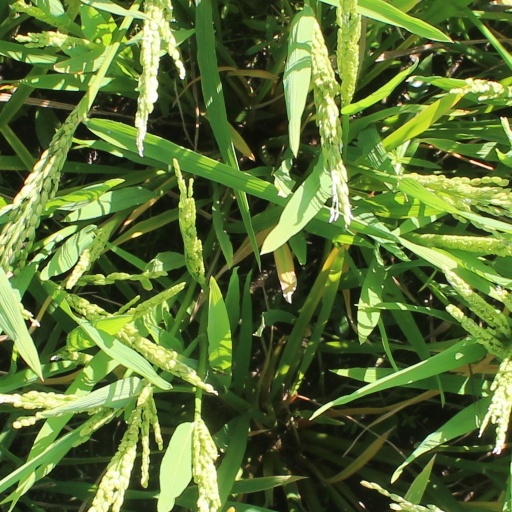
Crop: rice